USCGC Harry Claiborne

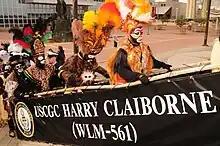
2012 Lundi Gras celebrants boarding "Harry Claiborne"

The Coast Guard has offered tours aboard "Harry Claiborne" on several occasions. These include tours in Green Bay, Wisconsin in November 1999, shortly before sailing to Galveston for the first time.